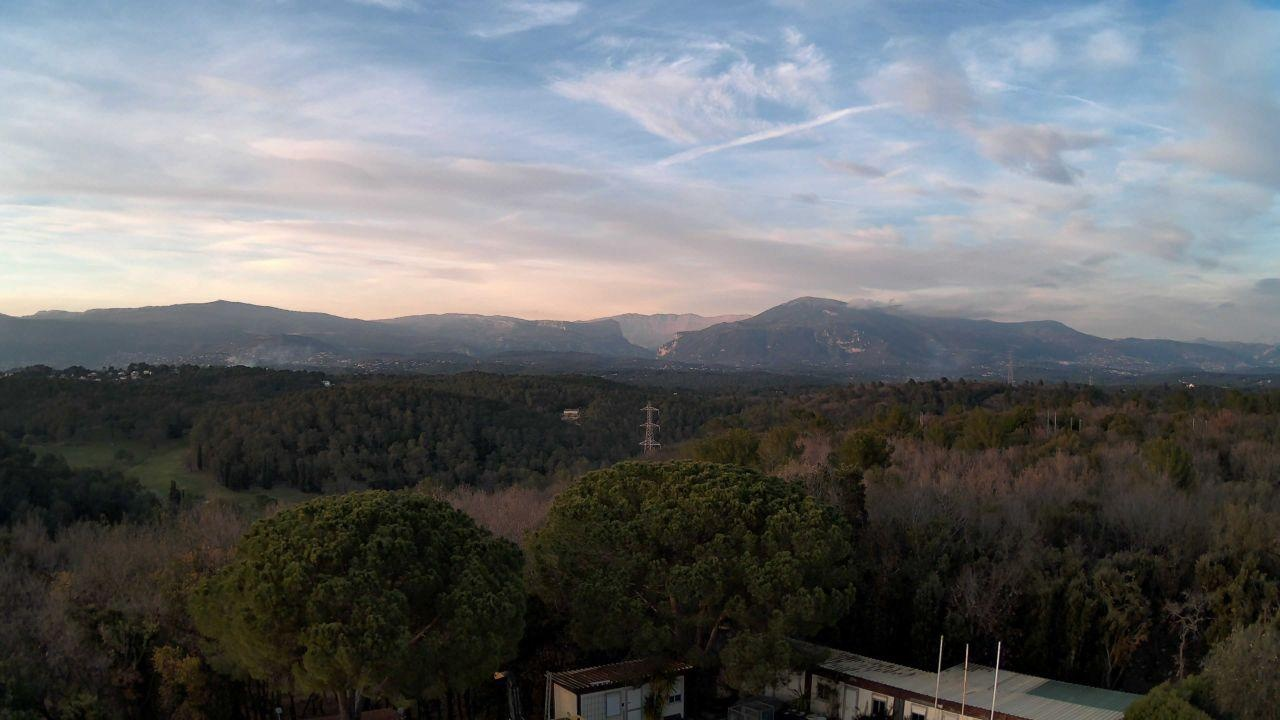
Fire: no
Smoke: yes